Koerich Castle

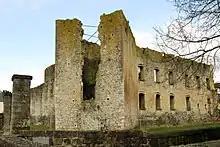
Koerich Castle

Koerich Castle (Luxembourgish: "Schlass Käerch"; ; German: "Schloss Koerich") is a ruin located in the village of Koerich in central Luxembourg. With a history dating back to the 12th century, it is one of the castles in the Valley of the Seven Castles.